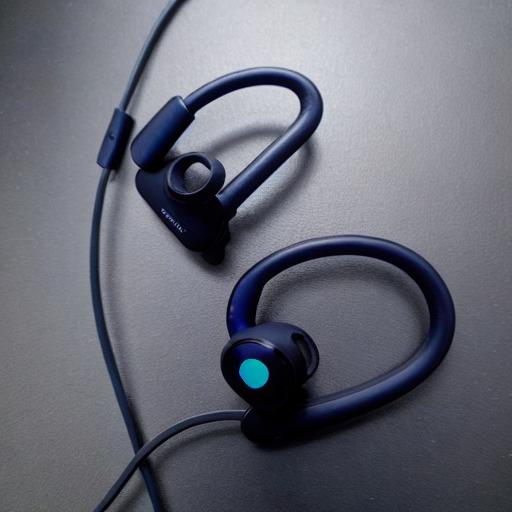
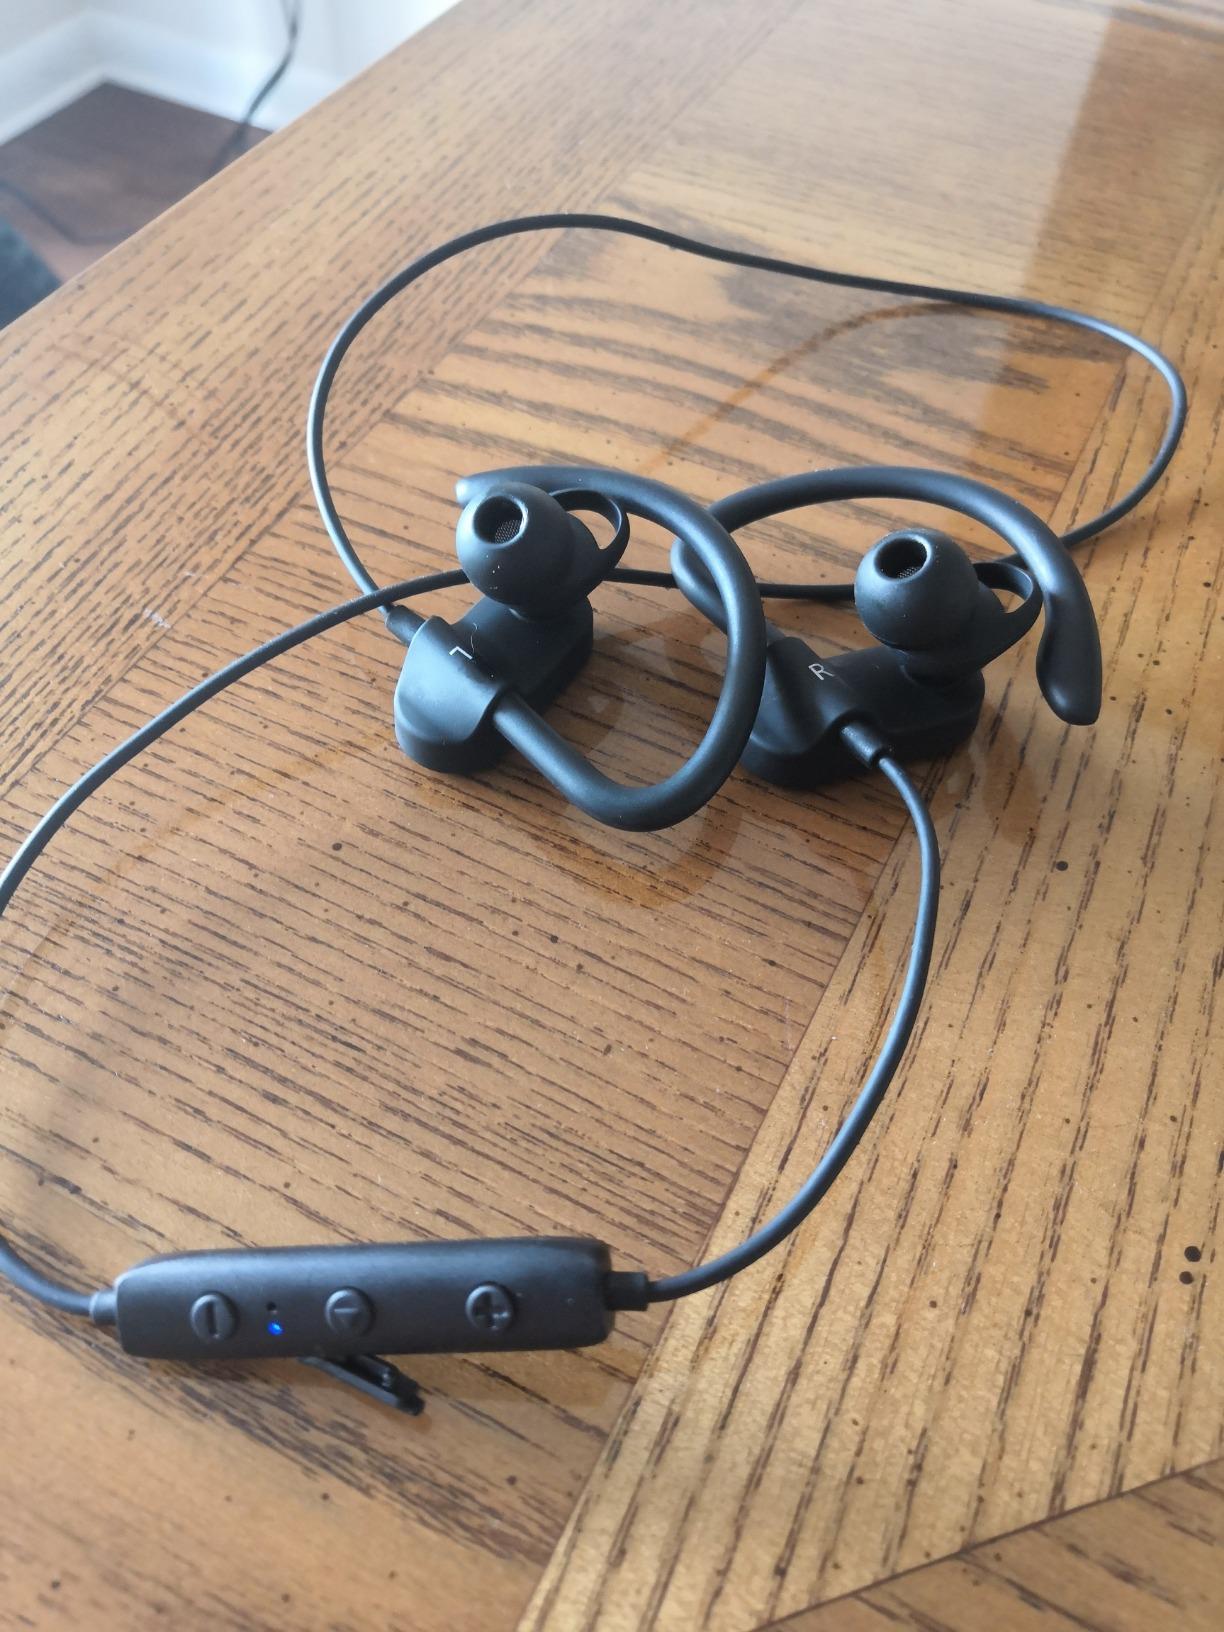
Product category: headphones
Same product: no